Yucatán Peninsula

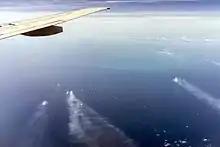
Cantarell Field

Due to the extreme karst nature of the whole peninsula, the northern half is devoid of aboveground rivers. Where lakes and swamps are present, the water is marshy and generally unpotable. Due to its coastal location, the whole of the peninsula is underlain by an extensive contiguous density stratified coastal aquifer, where a fresh water lens formed from meteoric water floats on top of intruding saline water from the coastal margins. The thousands of sinkholes known as cenotes throughout the region provide access to the groundwater system. The cenotes have long been relied on by ancient and contemporary Maya people.